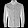
Label: Shirt